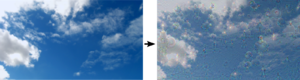
DeepDream est un programme de vision par ordinateur créé par Google qui utilise un réseau neuronal convolutif pour trouver et renforcer des structures dans des images en utilisant des paréidolies créées par algorithme, donnant ainsi une apparence hallucinogène à ces images.